Limón

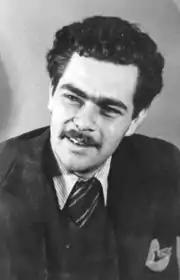
Joaquín Gutiérrez

In 1877, after the city foundation, then-Costa Rican president Tomás Guardia Gutiérrez ordered the construction of a primary school, the Men's Higher School Institute. It was then renewed in further decades and renamed after Guardia. A women's school, named after Rafael Iglesias Castro, was inaugurated in 1922.